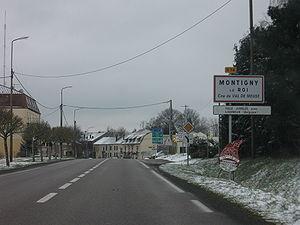
Val-de-Meuse est une commune française située dans le département de la Haute-Marne, en région Grand Est.